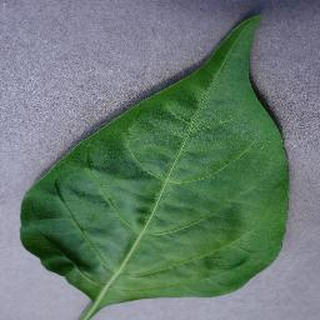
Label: healthy_bell_pepper